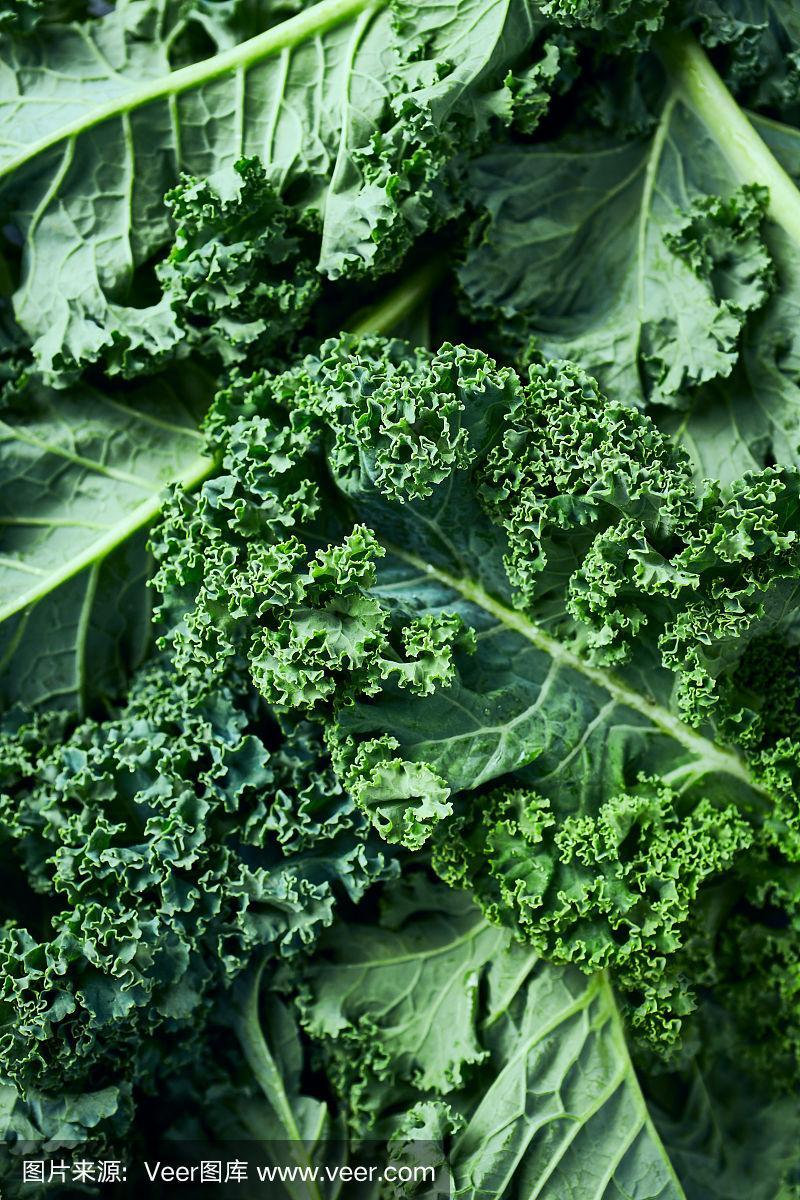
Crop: unknown
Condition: cabbage